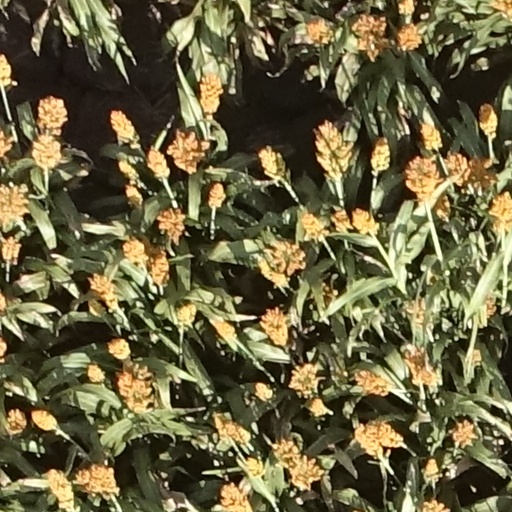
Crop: sorghum